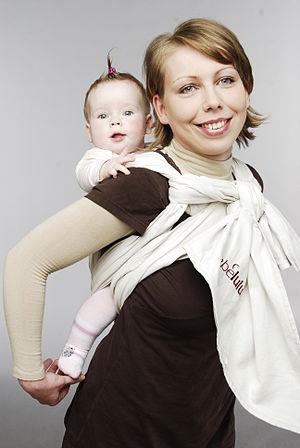
Le terme « portage d'enfants » fait référence aux techniques permettant de porter les enfants de telle sorte qu'il y ait un contact physique étroit entre le porteur et celui-ci.